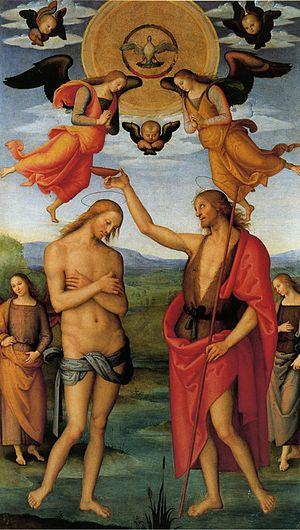
Le polyptyque de Sant'Agostino est une peinture religieuse du Pérugin, réalisée en deux étapes : une de 1502 à 1512 environ, et une seconde de 1513 à 1523 environ ; des éléments nombreux, la plus grande partie est conservée à la Galerie nationale de l'Ombrie à Pérouse.
Cette page est une liste d'œuvres du Pérugin.